Kristin Panzenhagen

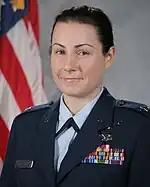
Panzenhagen as an Air Force captain

Panzenhagen was commissioned in the United States Air Force in June 2000 through the Detachment 220 Air Force Reserve Officer Training Corps at Purdue and recognized as a distinguished graduate. She started as a maintenance officer in the 1st Fighter Wing at Langley Air Force Base, Virginia, where she served as avionics fight commander, accessories flight commander, and section commander in the 1st Component Repair Squadron. In 2001, she was reassigned to the 71st Fighter Squadron, working as an assistant sortie generation flight commander. While there, she participated in the Weapons Instructor Course at Nellis Air Force Base, Nevada and the Weapons System Evaluation Program at Tyndall Air Force Base, Florida.